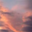
Label: cloud